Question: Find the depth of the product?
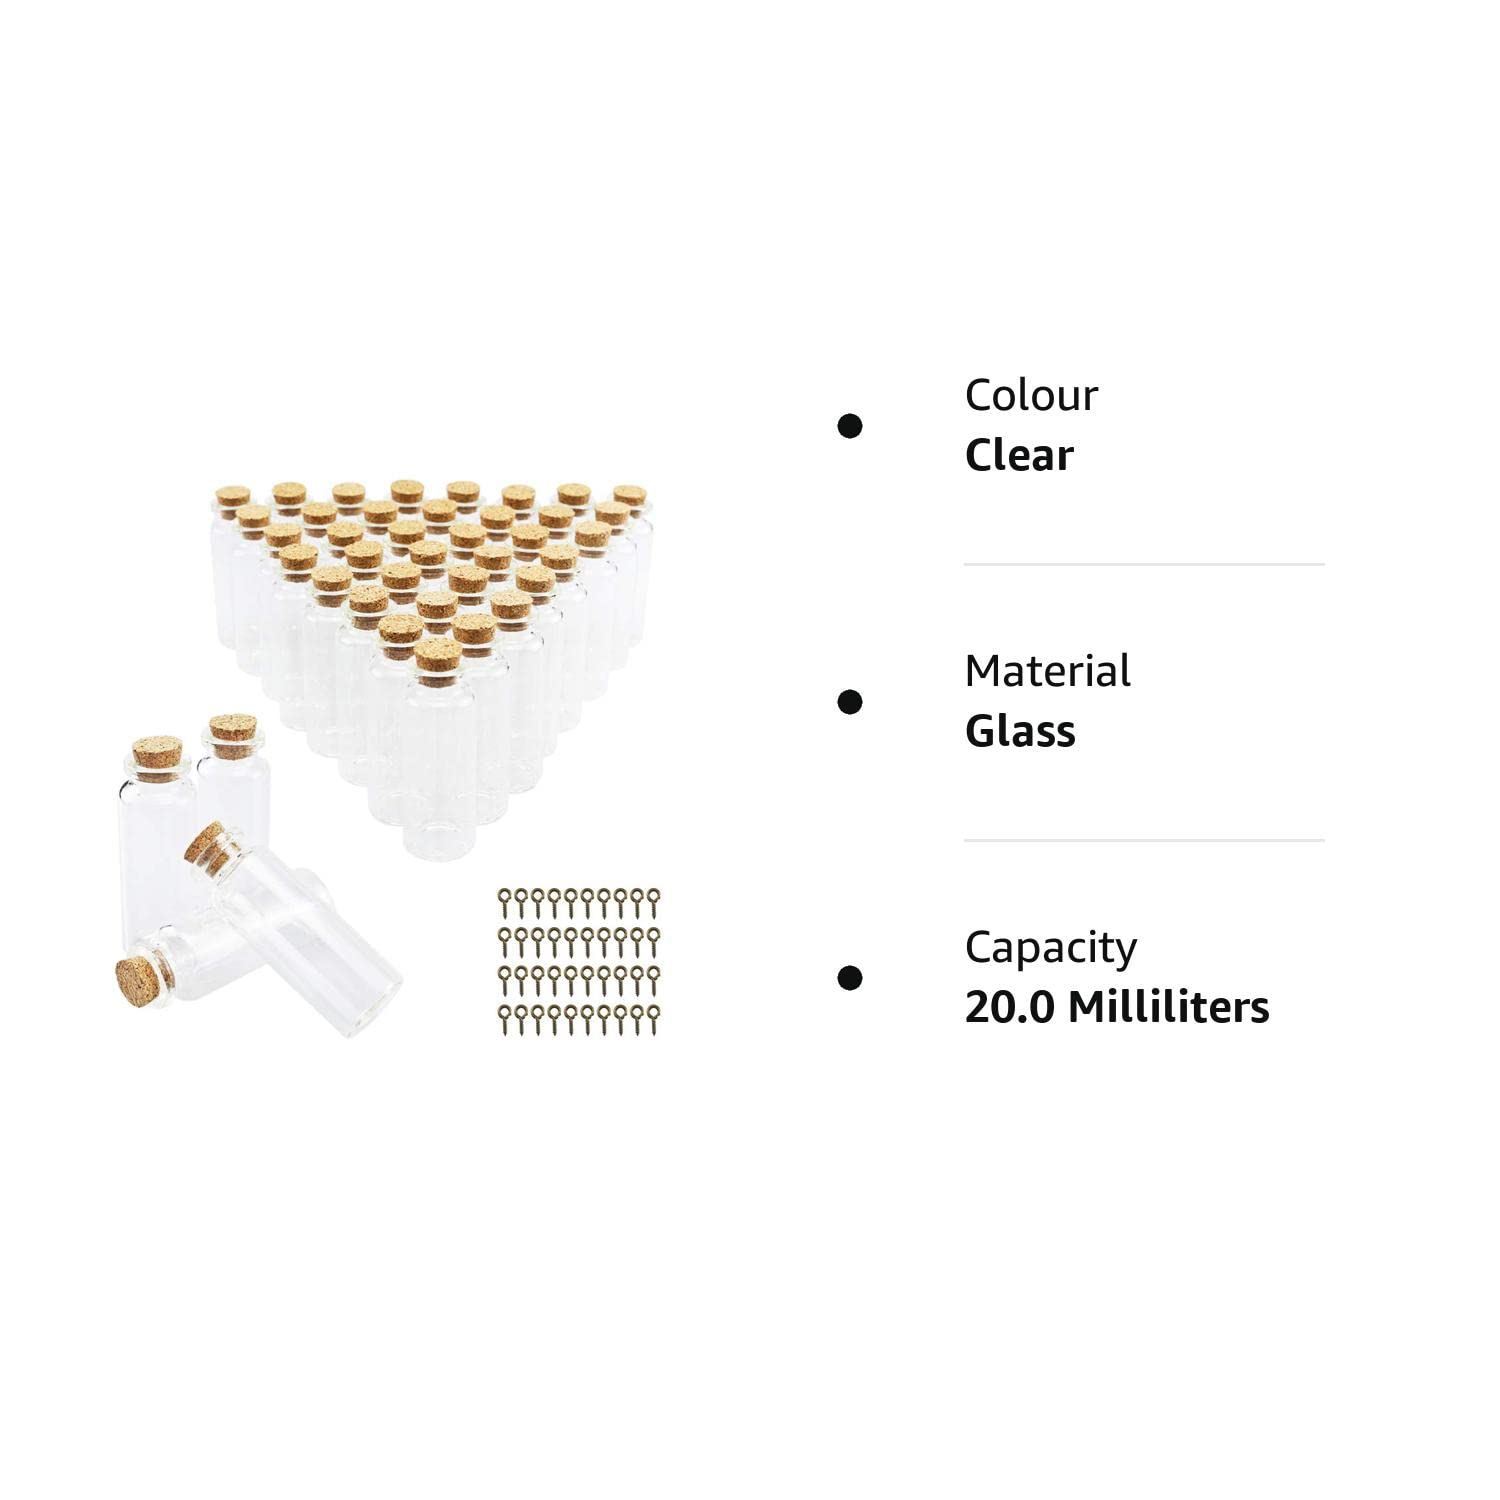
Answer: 20.0 centimetre